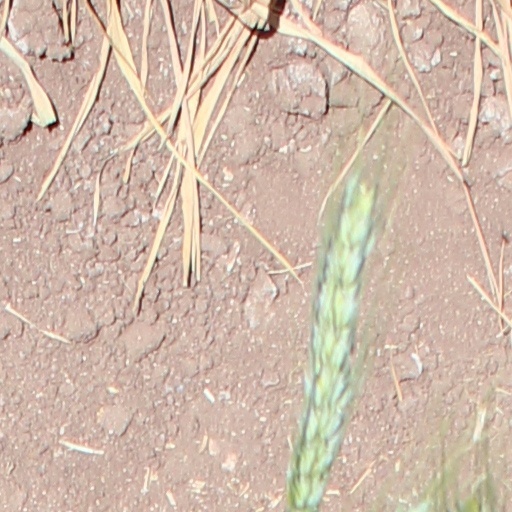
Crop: wheat